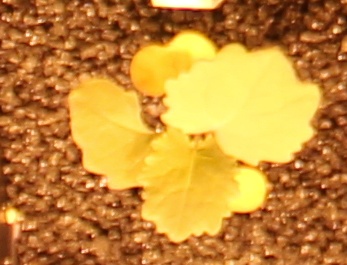
Label: Canola